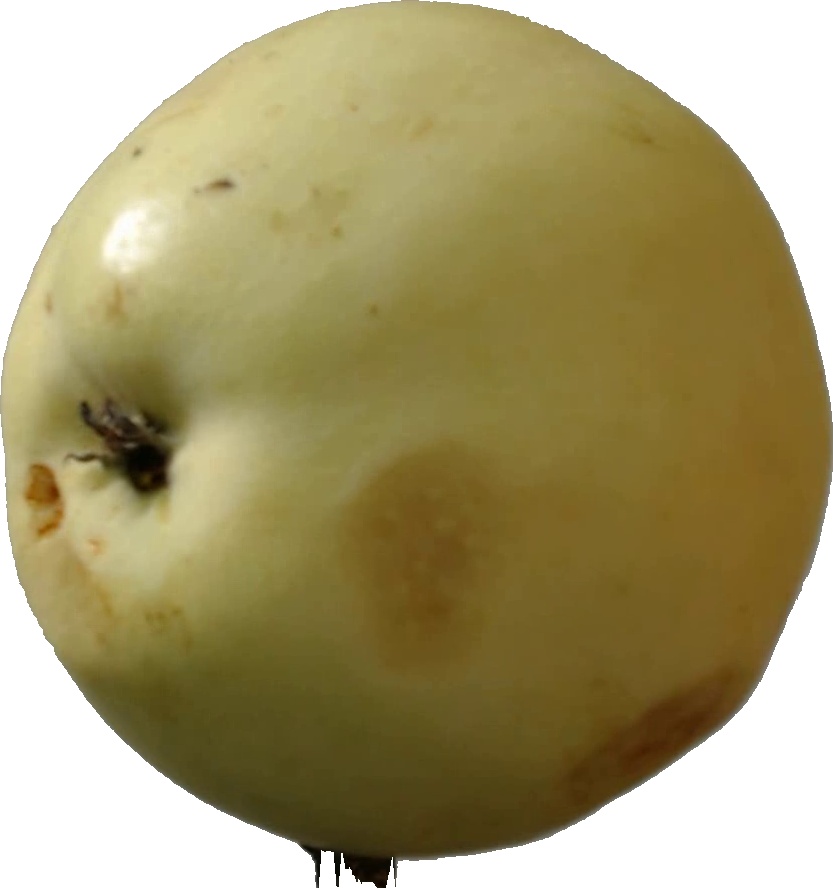
Label: apple_hit_1